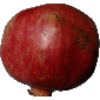
Label: Pomegranate 1